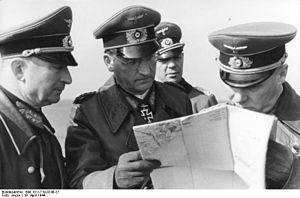
Hans Speidel est un officier général allemand, né le 28 octobre 1897 à Metzingen et mort le 28 novembre 1984 à Bad Honnef.